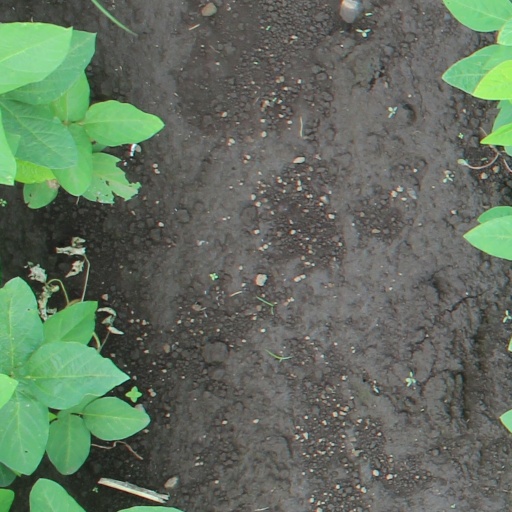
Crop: soybean